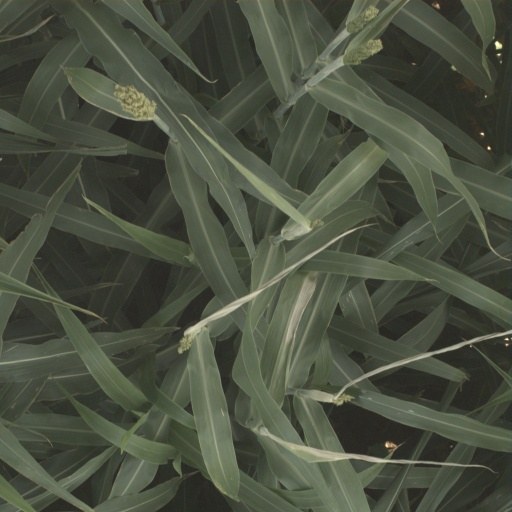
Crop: sorghum